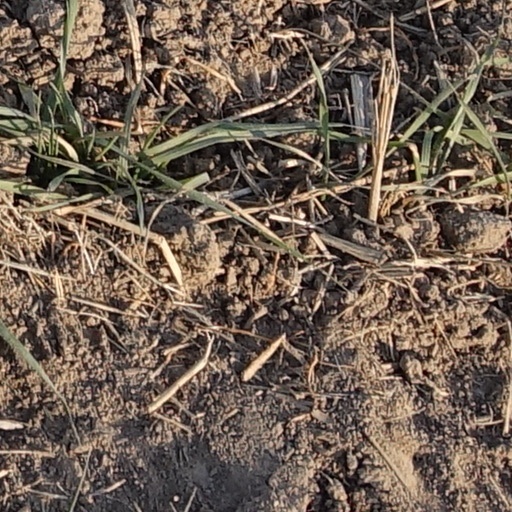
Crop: wheat